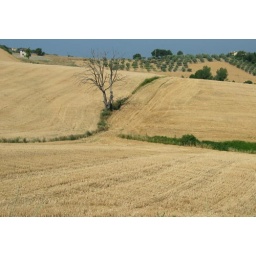
Dry tree in a stubbles field